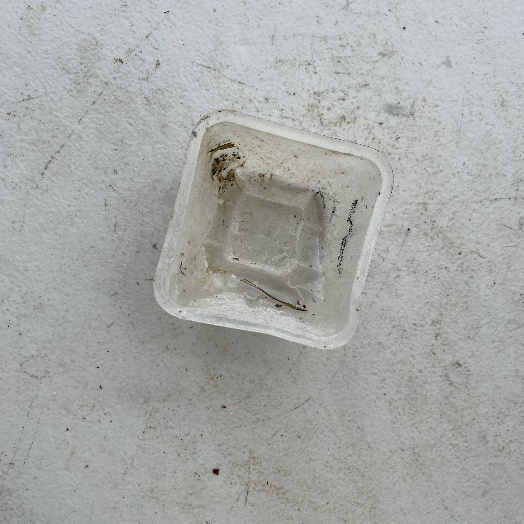
Label: Plastic